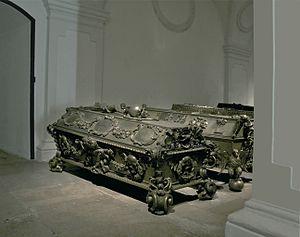
Sarcophage de l'archiduchesse Marie-Thérèse d'Autriche (1684-1696), fille de l'empereur Léopold Ier du Saint-Empire, morte à 12 ans de la variole. Crypte Léopold de la Kaisergruft, Vienne, Autriche.
Marie Thérèse d'Autriche, né à Vienne le 22 août 1684 et décédé le 28 septembre 1696 est une archiduchesse d'Autriche.